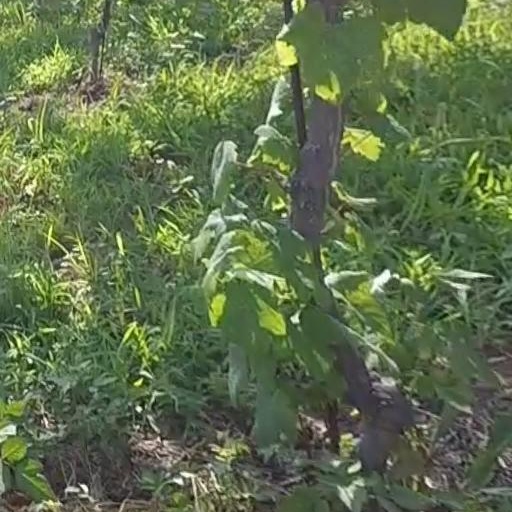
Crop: grape